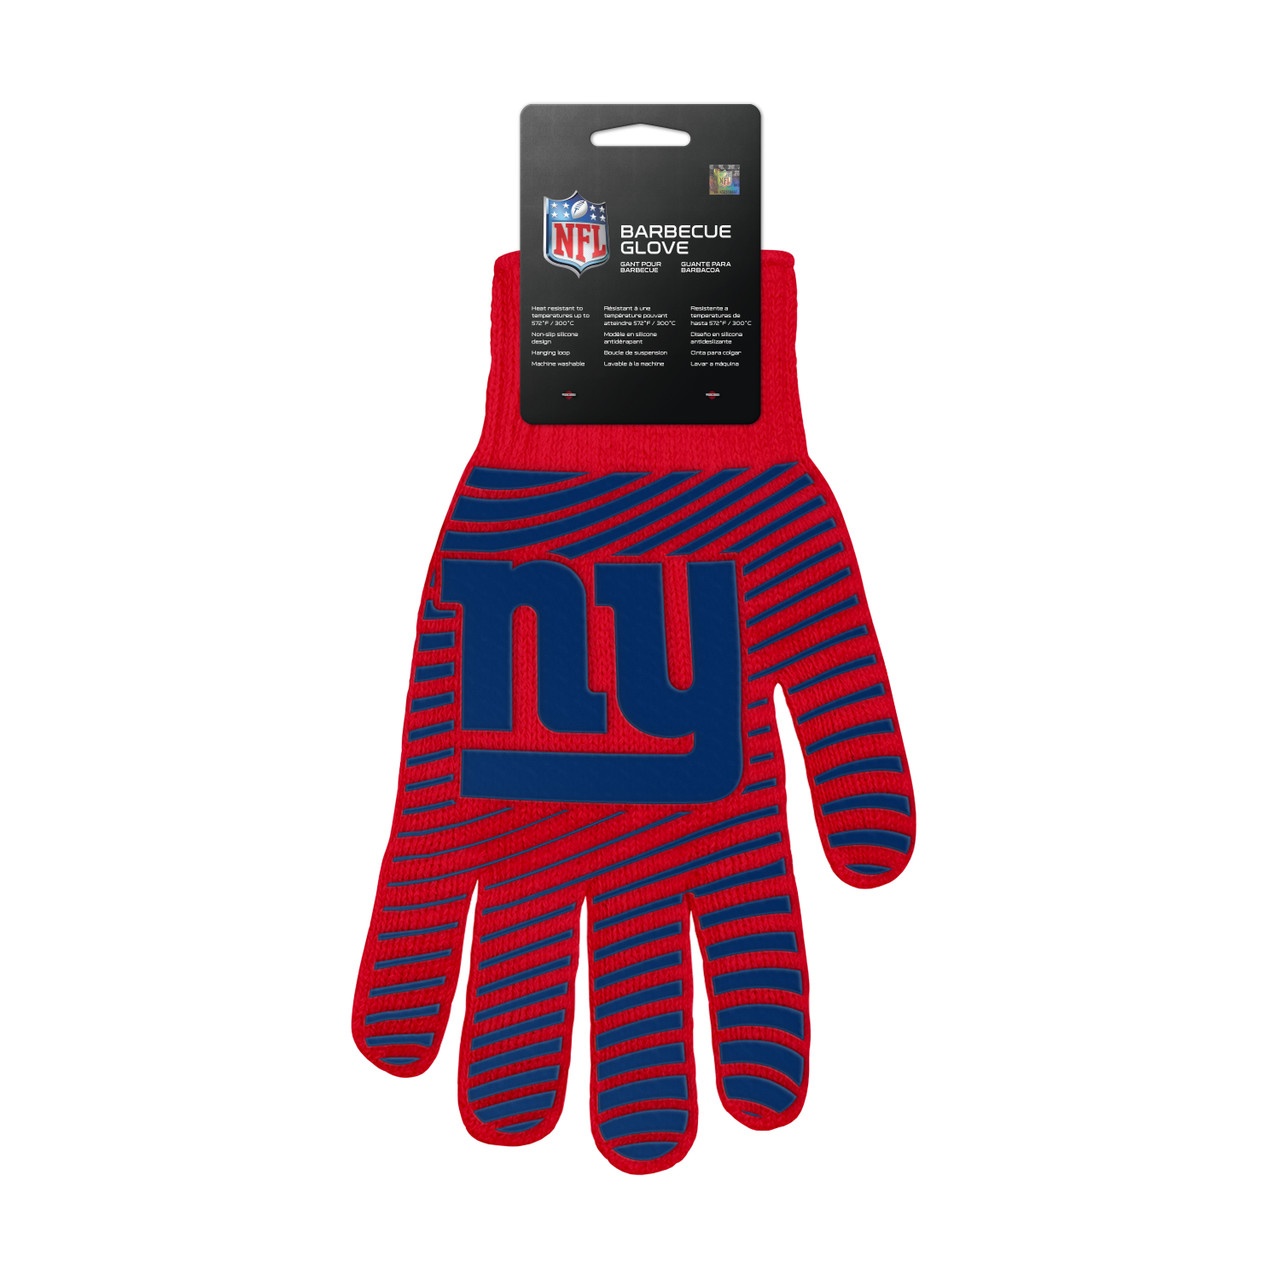
New York Giants Glove BBQ Style - 12.5
New York Giants Glove BBQ Style - 12.5 10 Product Specs: Width : 10 Height : 0.25 Depth : 9.5
Brand: 12.5
Category: Home & Garden > Kitchen & Dining > Kitchen Appliance Accessories > Cooktop, Oven & Range Accessories > Oven Gloves